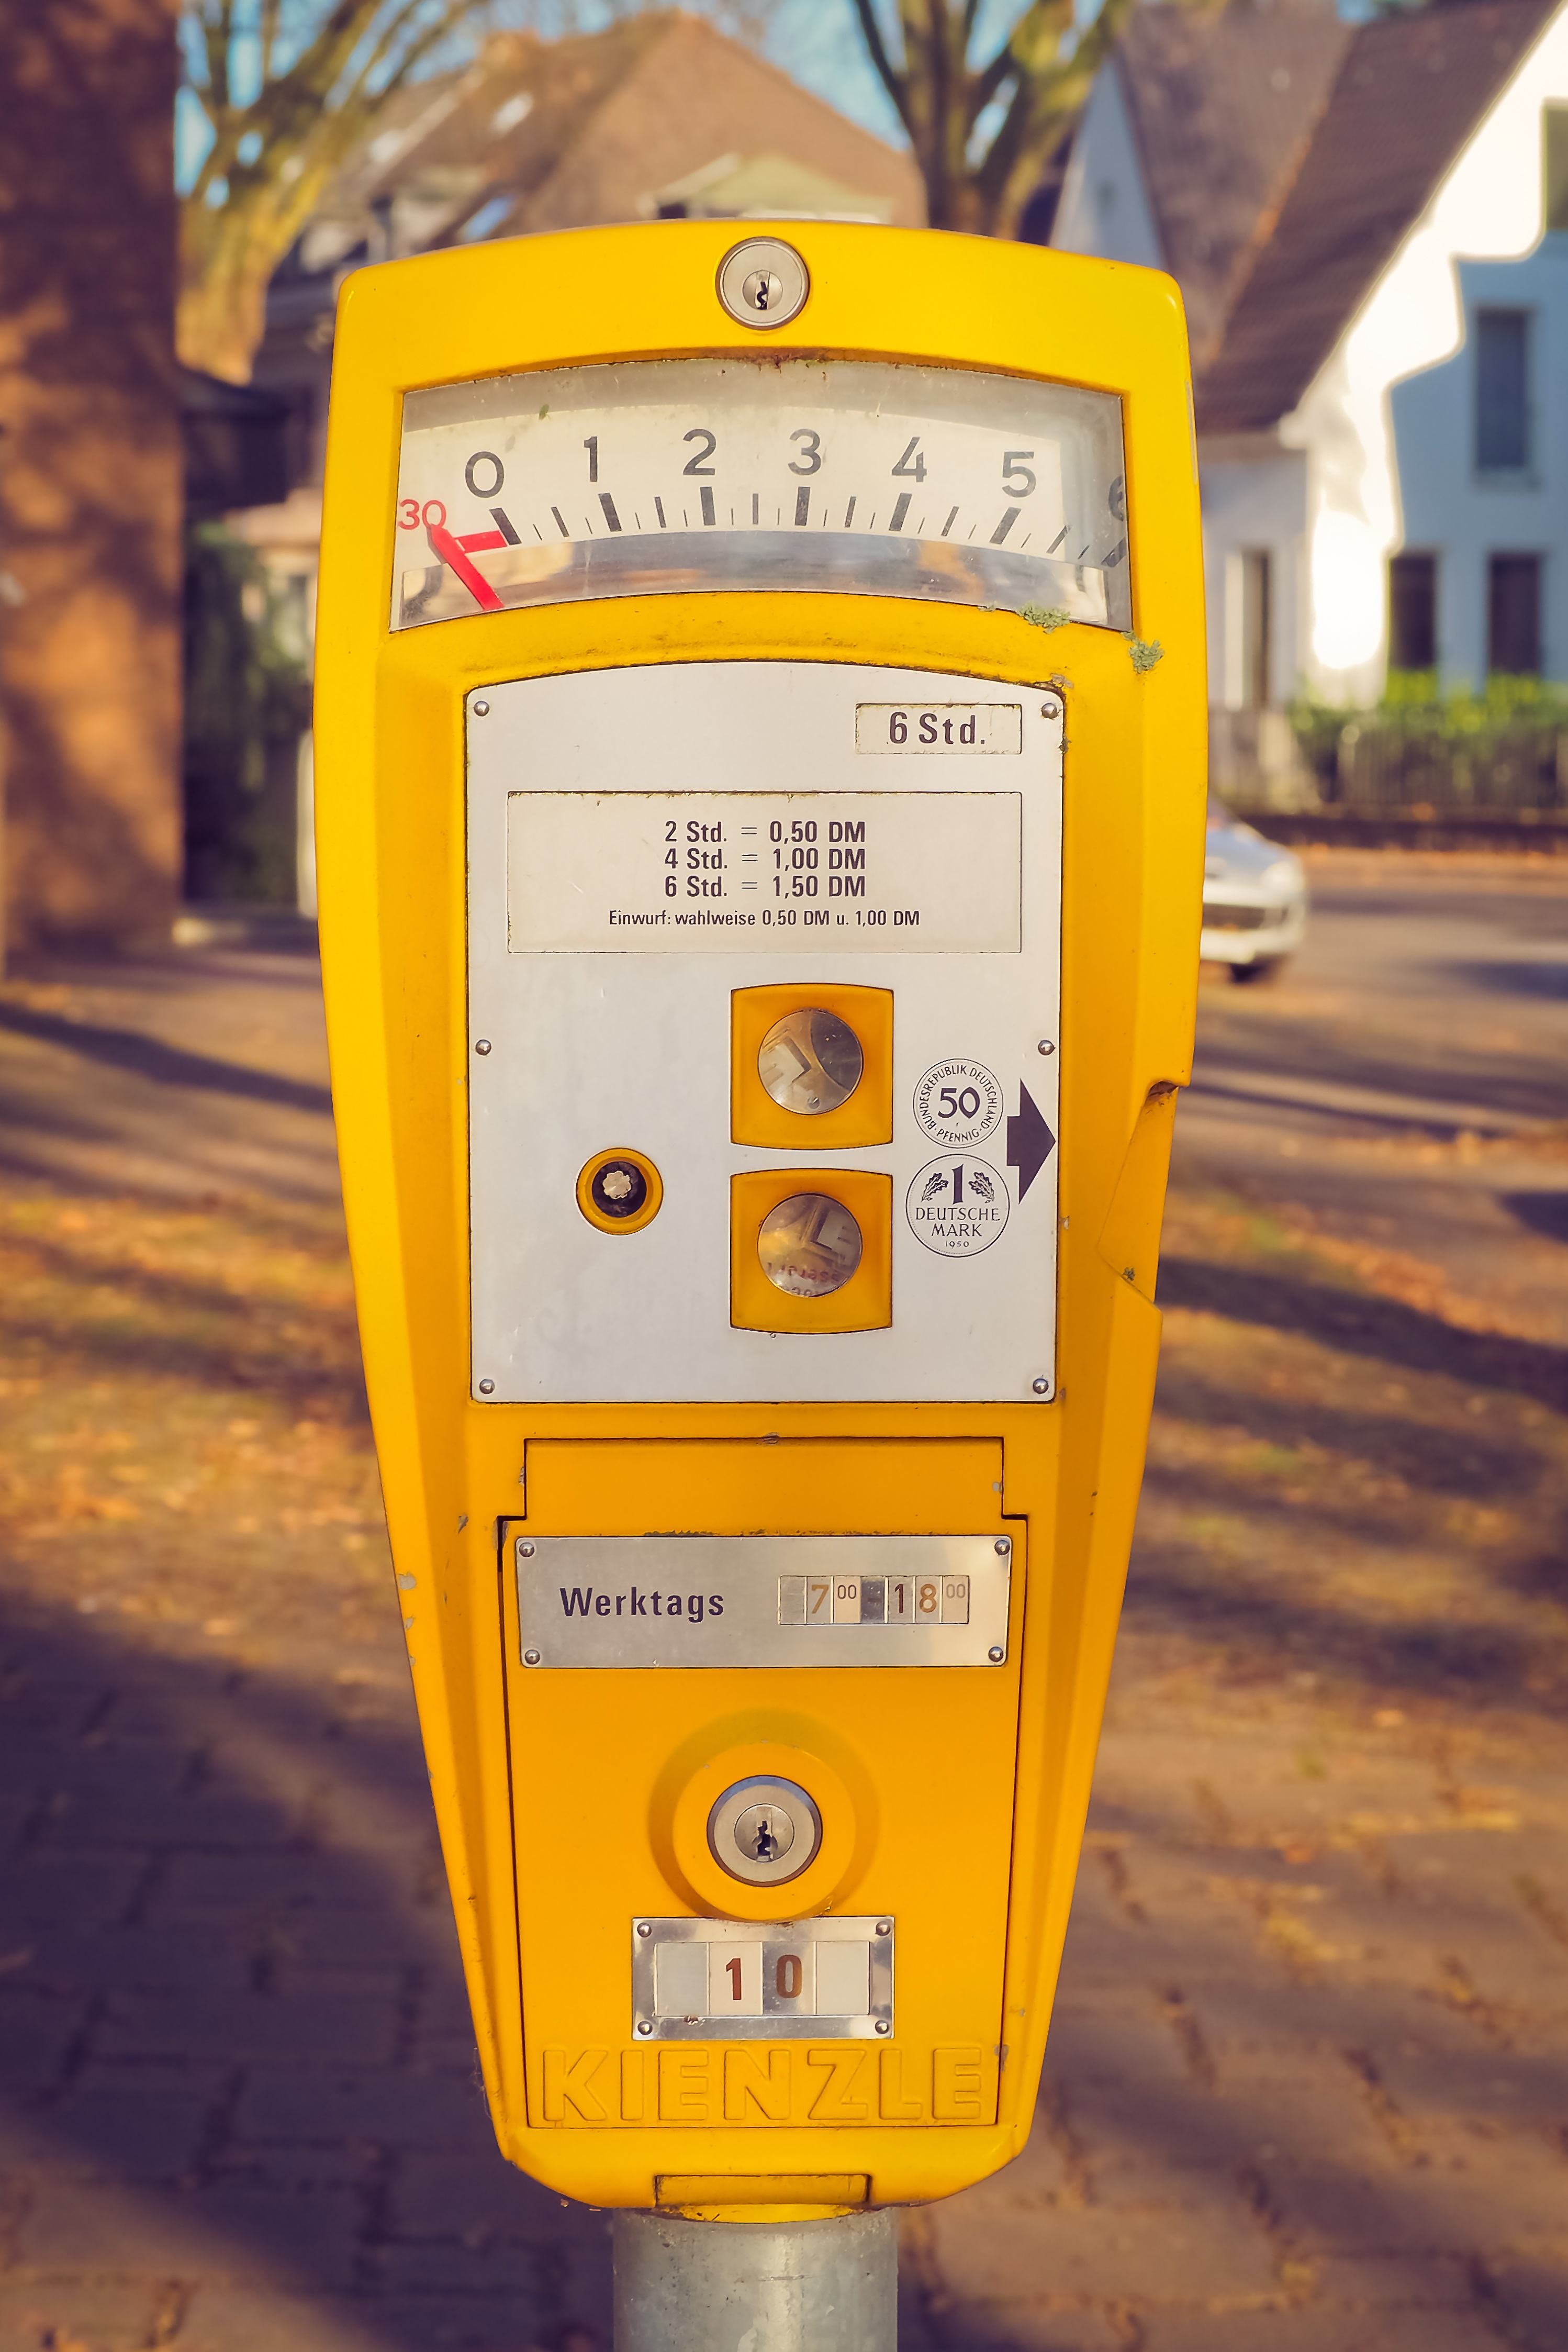
vintage, retro, time, old, park, metal, nostalgia, yellow, close, parking meter, keep, past, coins, dm, german mark, deutsche mark